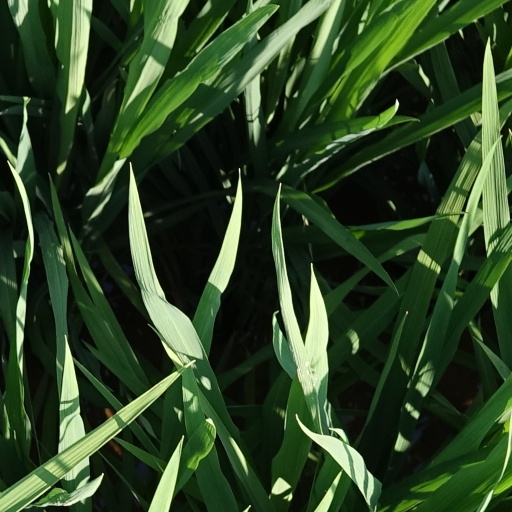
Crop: rice